Michael Aubrey

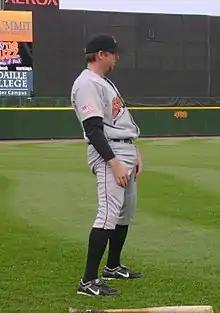
Aubrey in 2008 as a Buffalo Bison

Robert Michael Aubrey (born April 15, 1982) is an American former professional baseball first baseman. He played in Major League Baseball (MLB) for the Cleveland Indians and Baltimore Orioles.